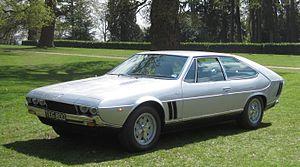
Iso Lele (vers 1973) en angleterre